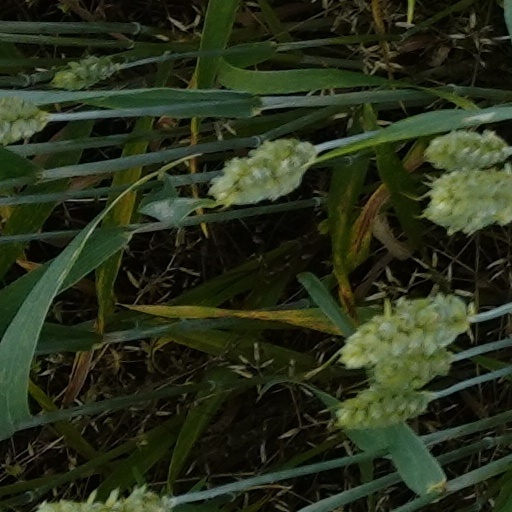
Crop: wheat